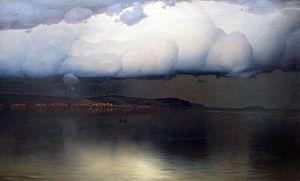
Silence ou Le calme avant la tempête, est un tableau paysager du peintre russe Nikolaï Doubovskoï, terminé en 1890. L'original est exposé au Musée russe à Saint-Pétersbourg. Ses dimensions sont de 76,5 × 128 cm.